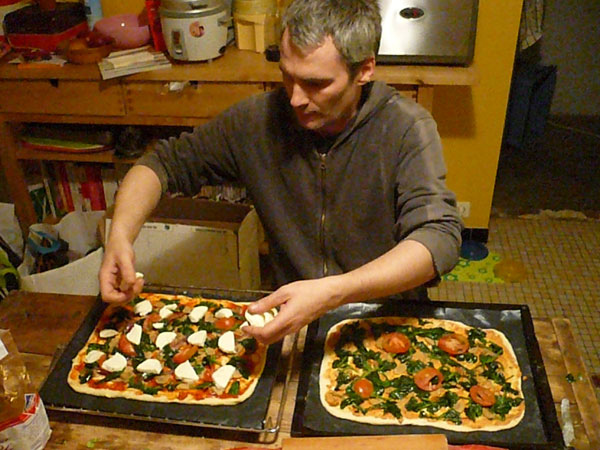
user: Given an image and a question. Answer the question in a short answer. Question: What kind of cuisine does this food belong to? Short Answer:
assistant: italian